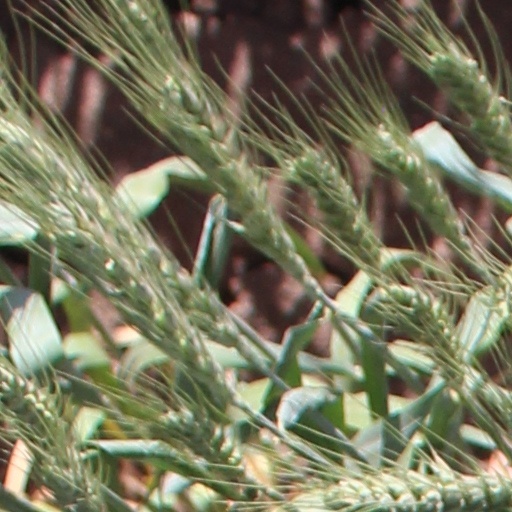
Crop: wheat